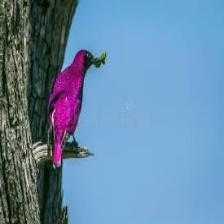
Species: VIOLET BACKED STARLING
Scientific name: CINNYRICINCLUS LEUCOGASTER